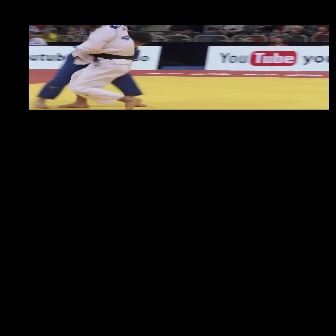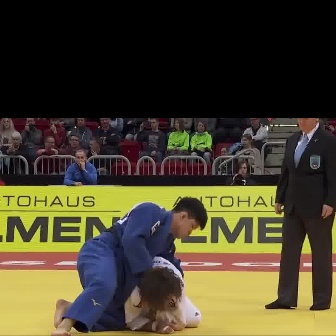
  Please identify the target specified by the bounding box [57,25,141,109] in the first image and locate it in the second image. Return the coordinates in [x_min,y_min,x_max,y_max] format.
Answer: [123,256,200,334]